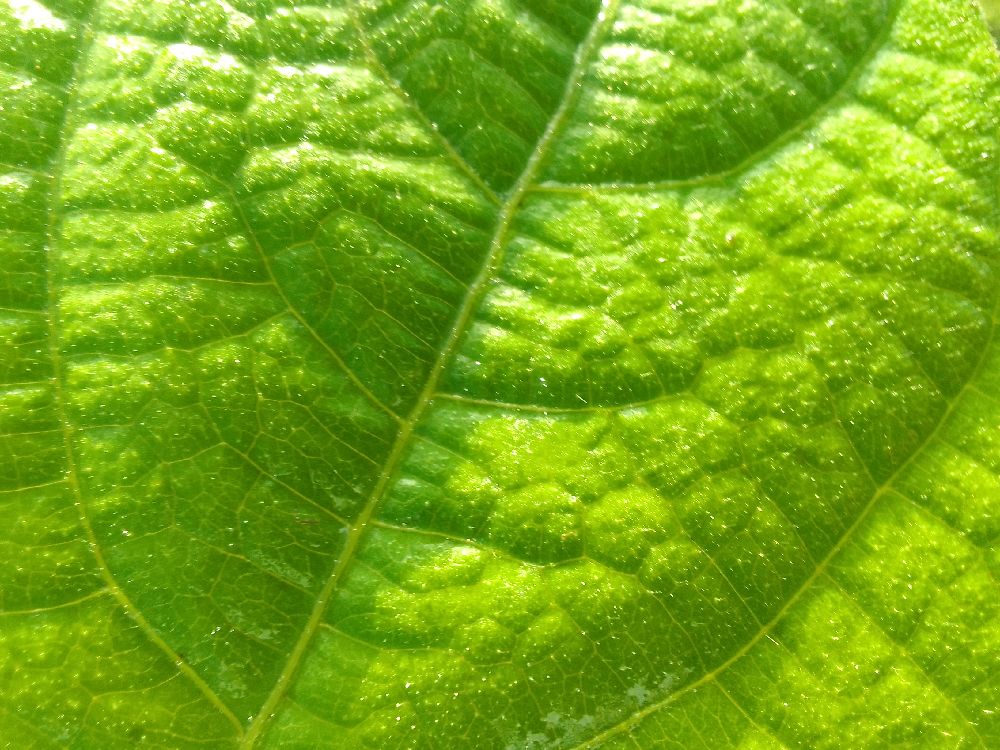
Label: healthy